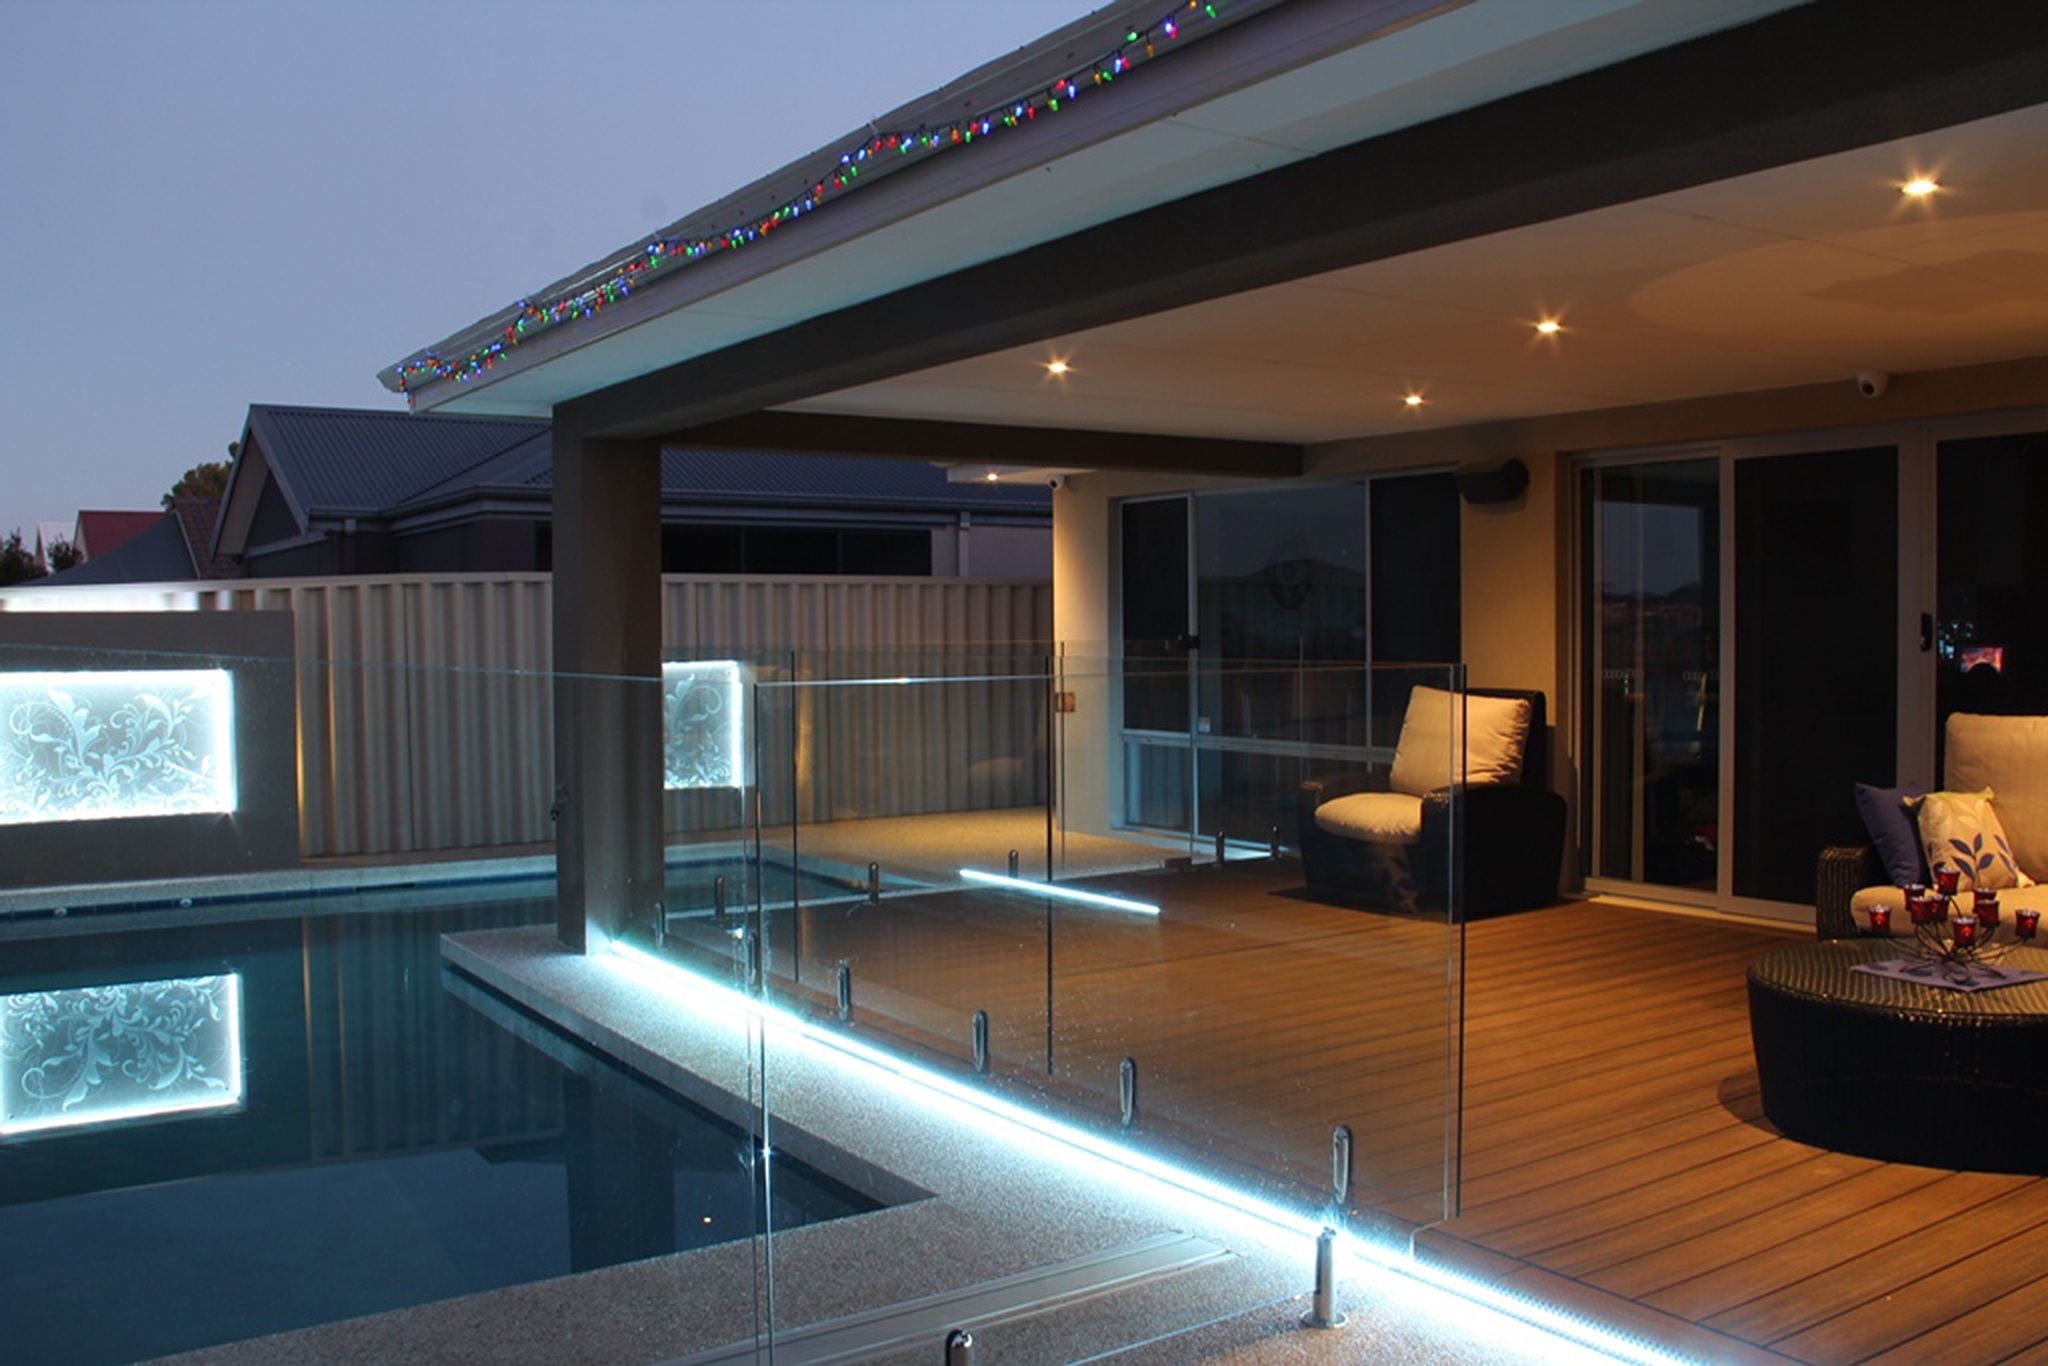
decking, swimming pool, backyard, patio, property, room, interior design, design, estate, lobby, condominium, real estate, luxury living, pool lighting, deck lighting